Friden Flexowriter

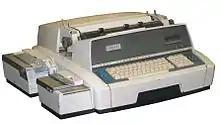
The Model 2201 Programatic

There was a major redesign of the Flexowriter in the mid 1960s. The Model 2201 Programatic, introduced in 1965, had a sleek modern styling and 13 programmable function keys. This was the first major change in appearance of Flexowriters in nearly forty years. Programming was done using a 320-contact plugboard, and all of the logic was implemented using relays. The case, although modern looking, was entirely metal, giving the machine a shipping weight of 132 pounds (60 kg). The selling price was £2900 (British pounds).